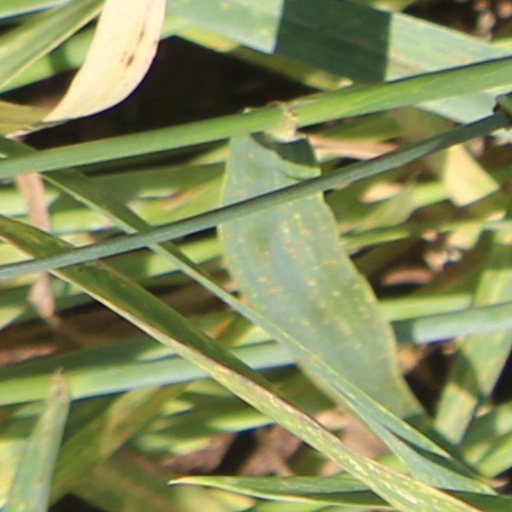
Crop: wheat